The Legend of Boo-Kini Bottom

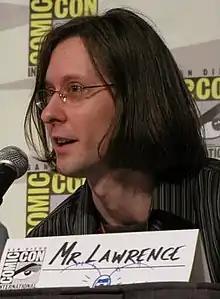
Mr Lawrence "(pictured here in 2009)" wrote "The Legend of Boo-Kini Bottom", as well as the original song featured in the episode, "The Scare Song".

In June 2017, "The Hollywood Reporter" reported that Nickelodeon had greenlit a stop-motion animated Halloween special episode of "SpongeBob SquarePants". "The Legend of Boo-Kini Bottom" is produced by Screen Novelties in their second partnership with the series following the season 8 episode, "It's a SpongeBob Christmas!" which aired in 2012. Mark Caballero and Seamus Walsh of Screen Novelties served as directors, while Chris Finnegan produced. The episode was written by "SpongeBob" staff member Mr. Lawrence, with Brian Morante serving as the storyboard director. In addition, an original song, The Scare Song, was featured in the episode and was written by Mr. Lawrence with music by Eban Schletter.